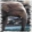
Label: elephant